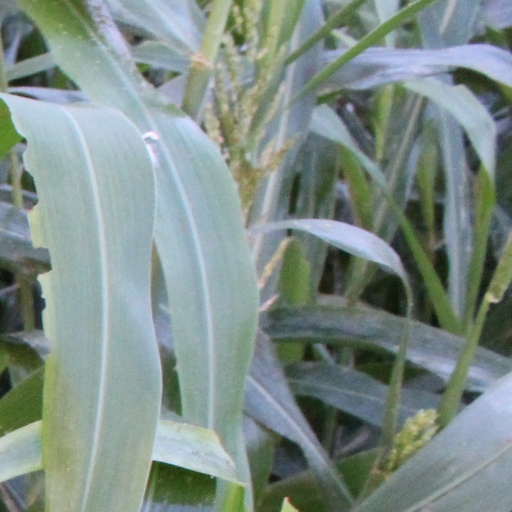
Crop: sorghum